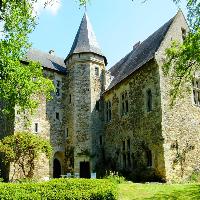
Weather: sun or clear